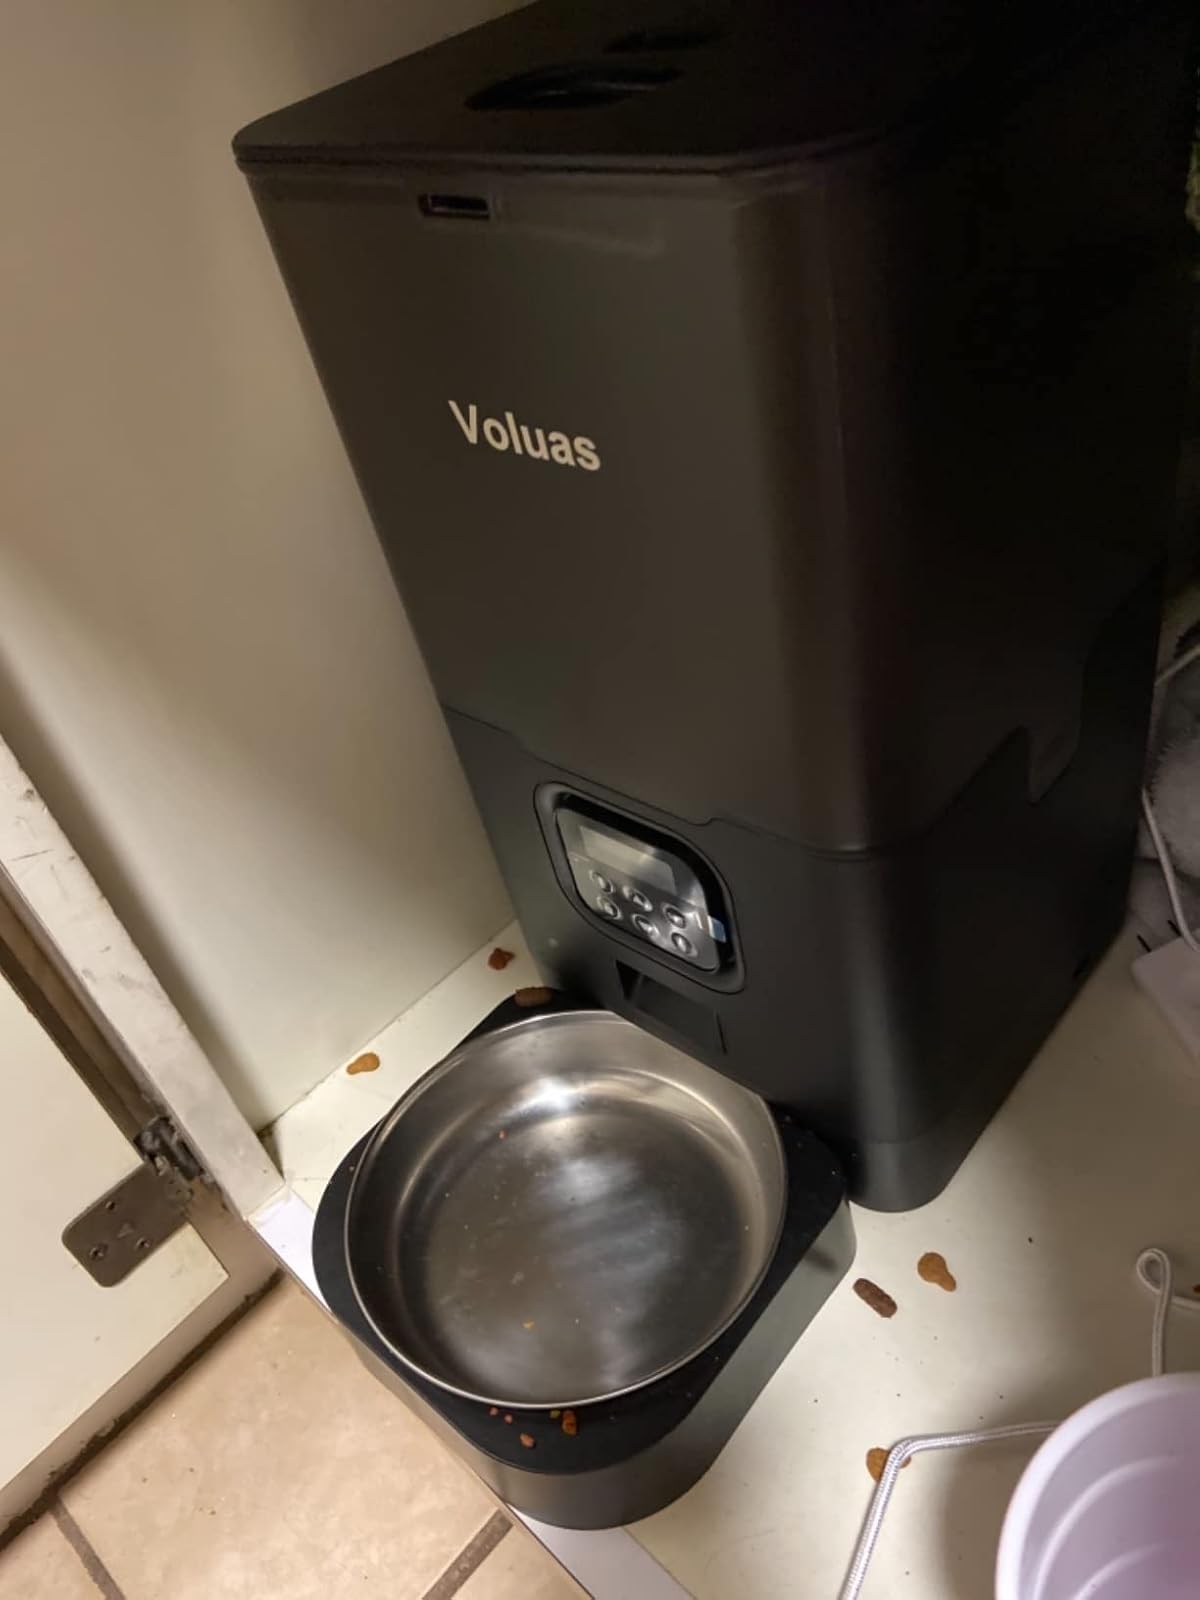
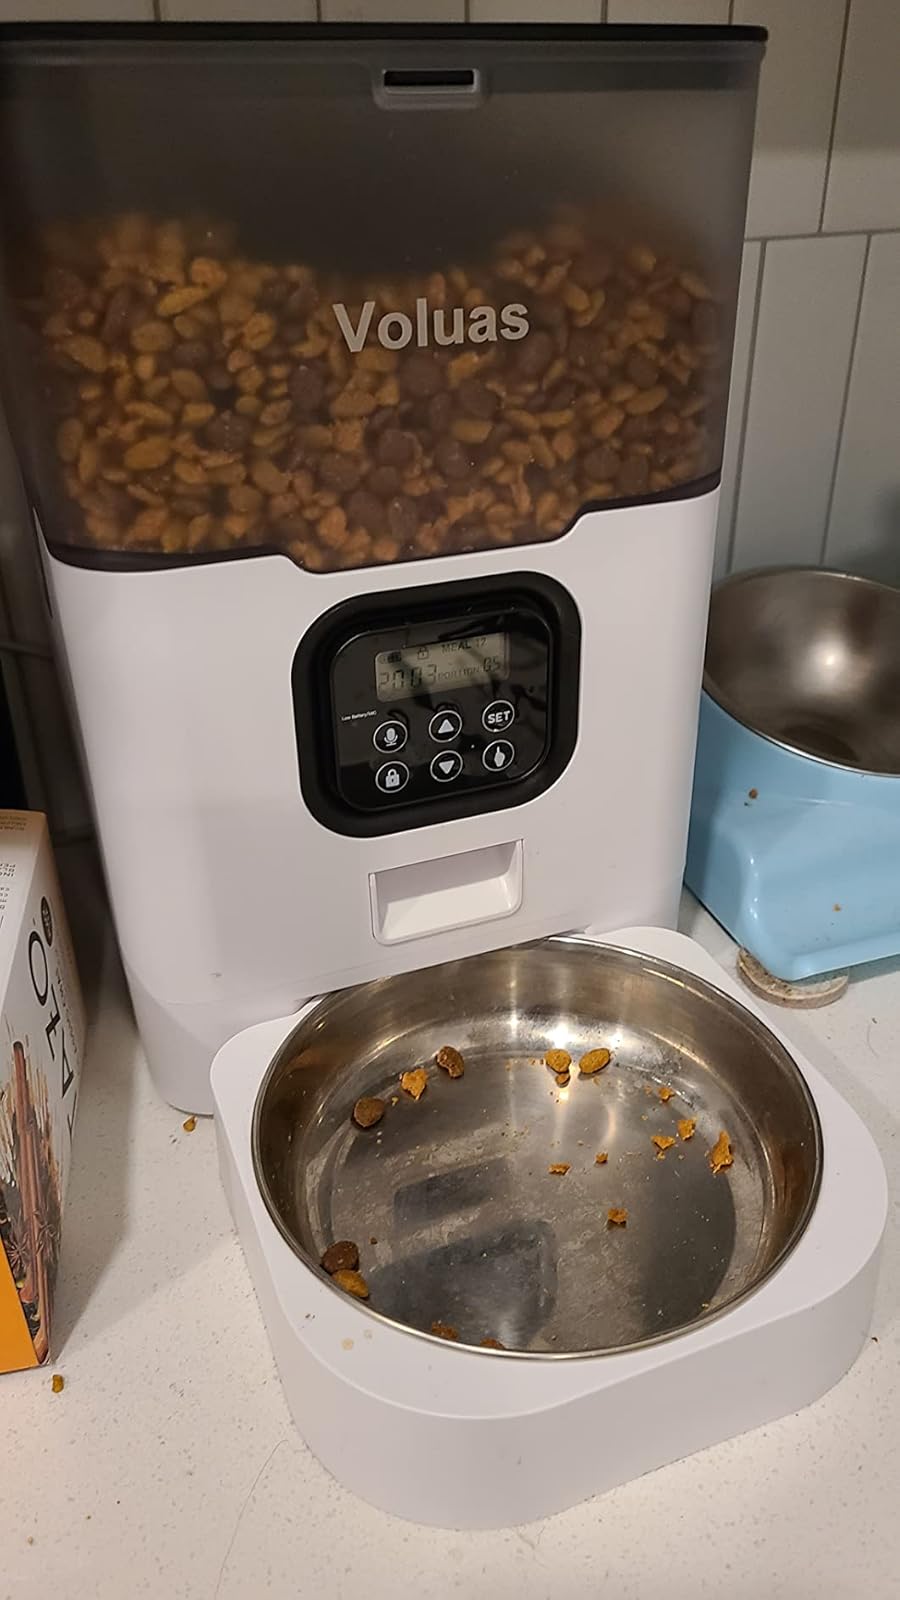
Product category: items_feeder
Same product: no